Kibbutz communal child rearing and collective education

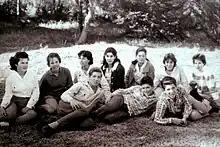
Children in Kibbutz Givat Haim Meuchad, 1967

The group that was formed during the kindergarten years moved next together with their nanny to the children's society, where they would get a teacher as well. The children's society was composed of the age groups of children from the first or second grade to the sixth grade. Teachers were considered "educators", some of them women and some men. Nannies were always women.